Maharashtra

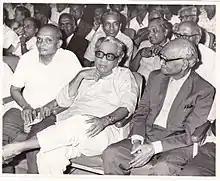
P L Deshpande (at centre), one of the most popular authors in Marathi language

Marathi dance forms draw from folk traditions. Lavani is popular form of dance in the state. The Bhajan, Kirtan and Abhangas of the Warkari sect (Vaishanav Devotees) have a long history and are part of their daily rituals. Koli dance (called 'Koligeete') is among the most popular dances of Maharashtra. As the name suggests, it is related to the fisher folk of Maharashtra, who are called Koli. Popular for their unique identity and liveliness, their dances represent their occupation. This type of dance is represented by both men and women. While dancing, they are divided into groups of two. These fishermen display the movements of waves and casting of the nets during their koli dance performances.